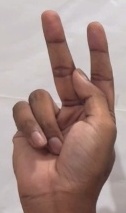
ASL sign: K